List of AC Milan players

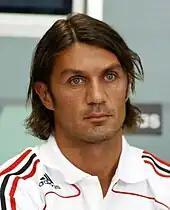
Paolo Maldini is Milan's all-time record appearance-maker.

Associazione Calcio Milan is an Italian professional football club based in Milan. The club was founded in December 1899 as Milan Foot-Ball and Cricket Club, and played their first competitive match on 15 April 1900, when they entered the semi-final of the 1900 Italian Football Championship. Since playing their first competitive match, more than 900 players have made a competitive first-team appearance for the club, of whom over 150 players have made at least 100 appearances (including substitute appearances); those players are listed here.